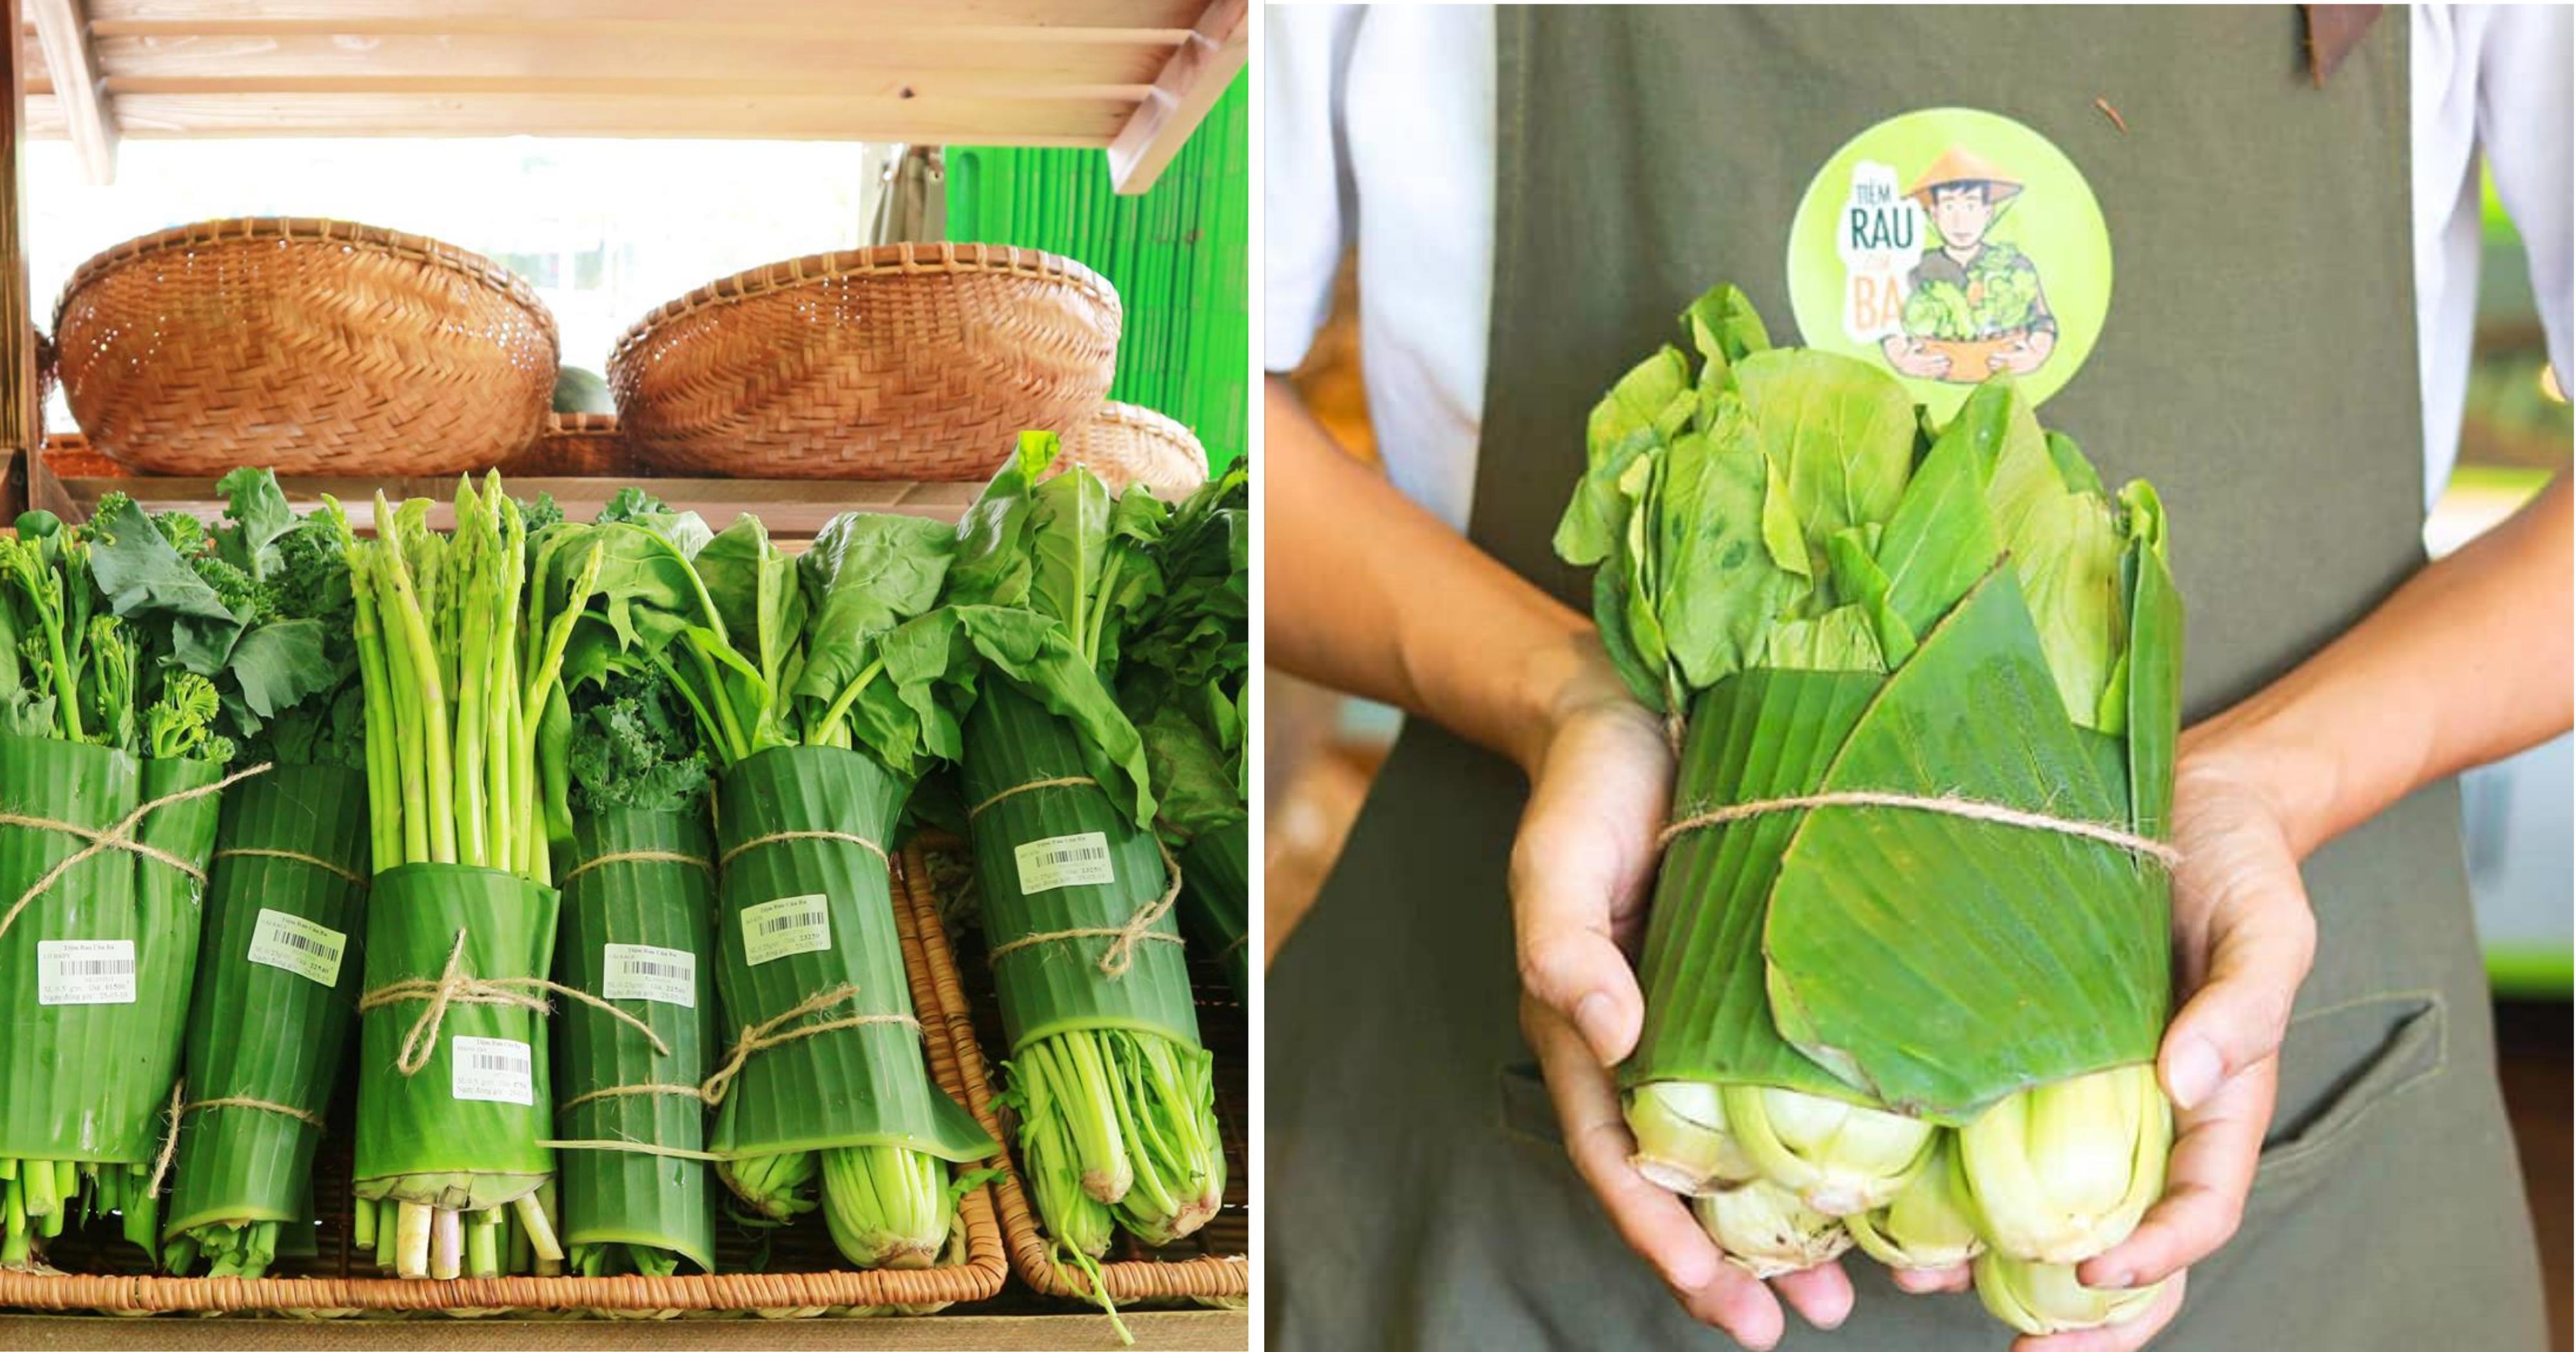
có những bó rau được trưng bày trên những cái rổ ở bức hình bên trái